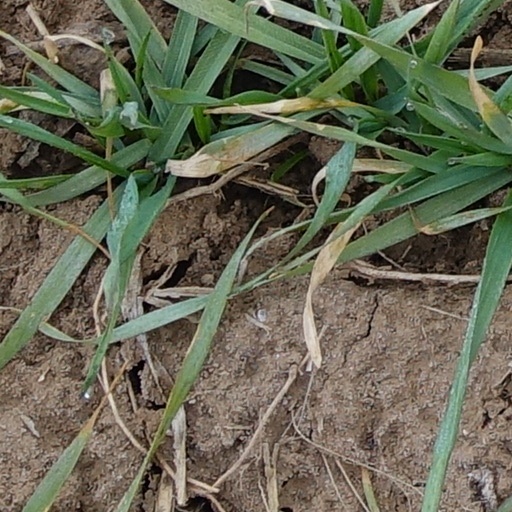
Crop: wheat